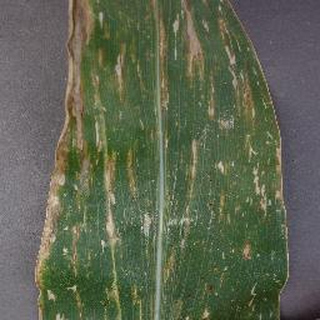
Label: corn_cercospora_leaf_spot